Xidan

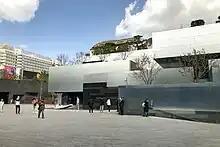
Underground square of The New Xidan

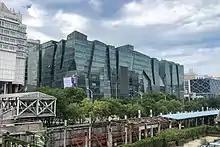
Xidan Joy City

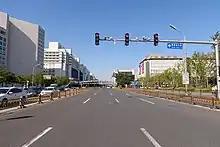
Xidan North Street

Xidan began to develop in the Ming Dynasty as an area alongside the passage for traders from Southwestern China to enter Beijing. Restaurants and shops were eventually built for these merchants. Eventually, as the Western part of the city became the residential area for officials, Xidan became a commercial area. The location of several government agencies when Beijing was under the administration of the Republic of China also helped Xidan's economic growth.